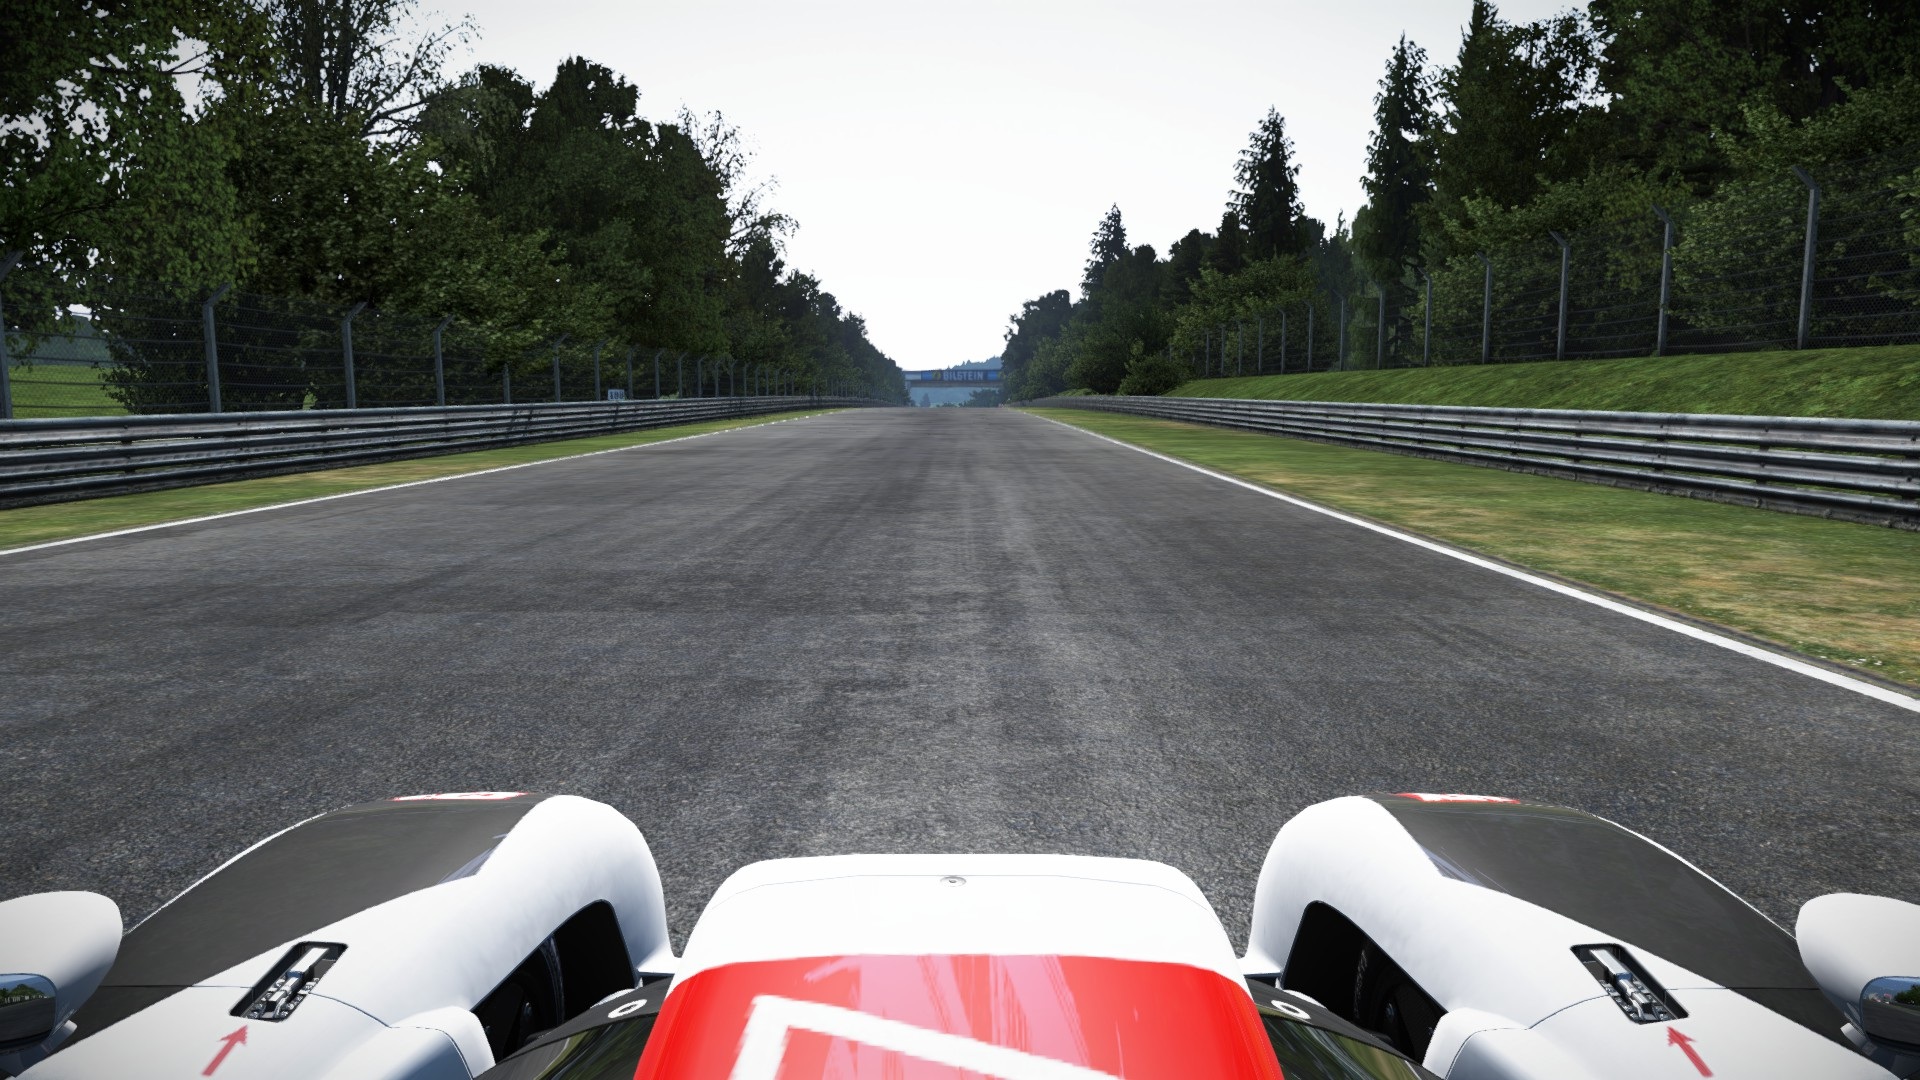
track, road, car, highway, driving, vehicle, motorcycle, lane, sports car, race, supercar, sports, racing, race track, circuit, screenshot, nuerburgring, automobile make, nordeschield